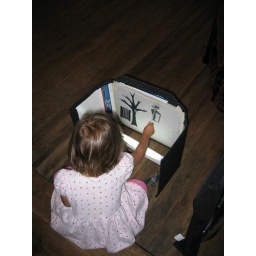
Tabletop shadow theatre in use at Punkinfiddle festival. This little girl preferred the barn floor.